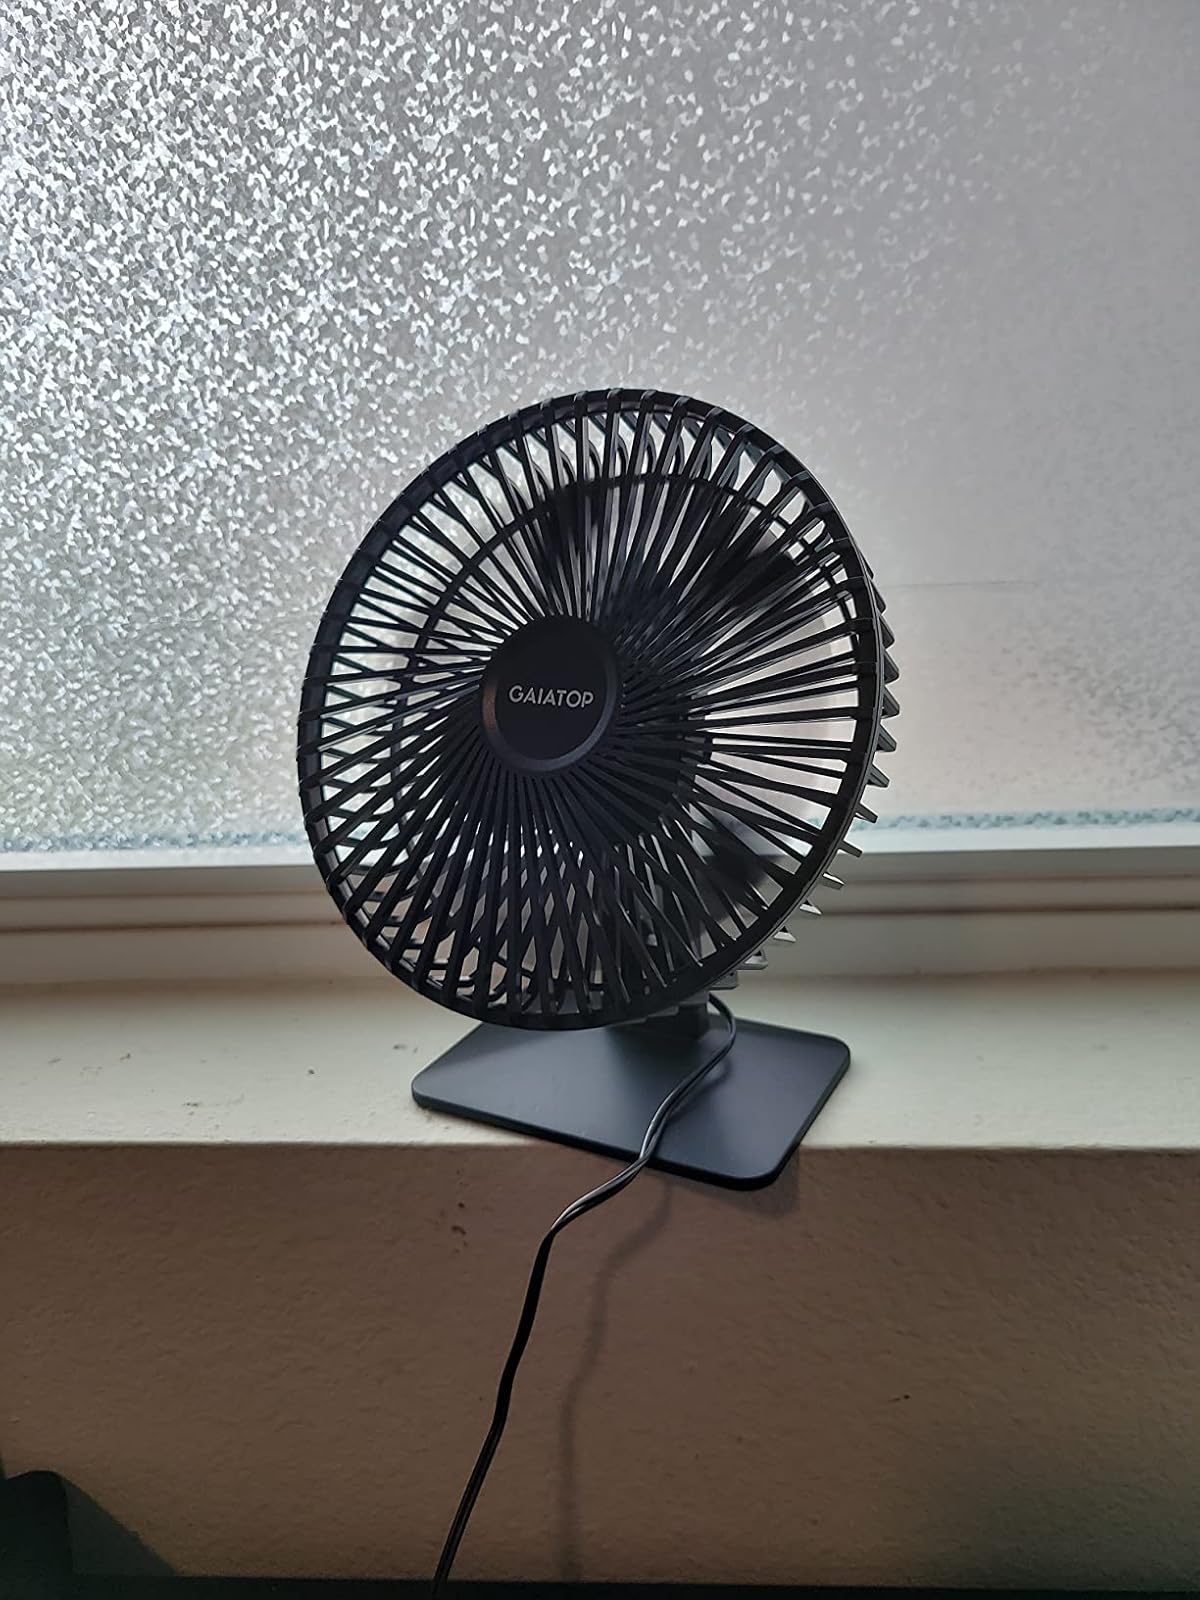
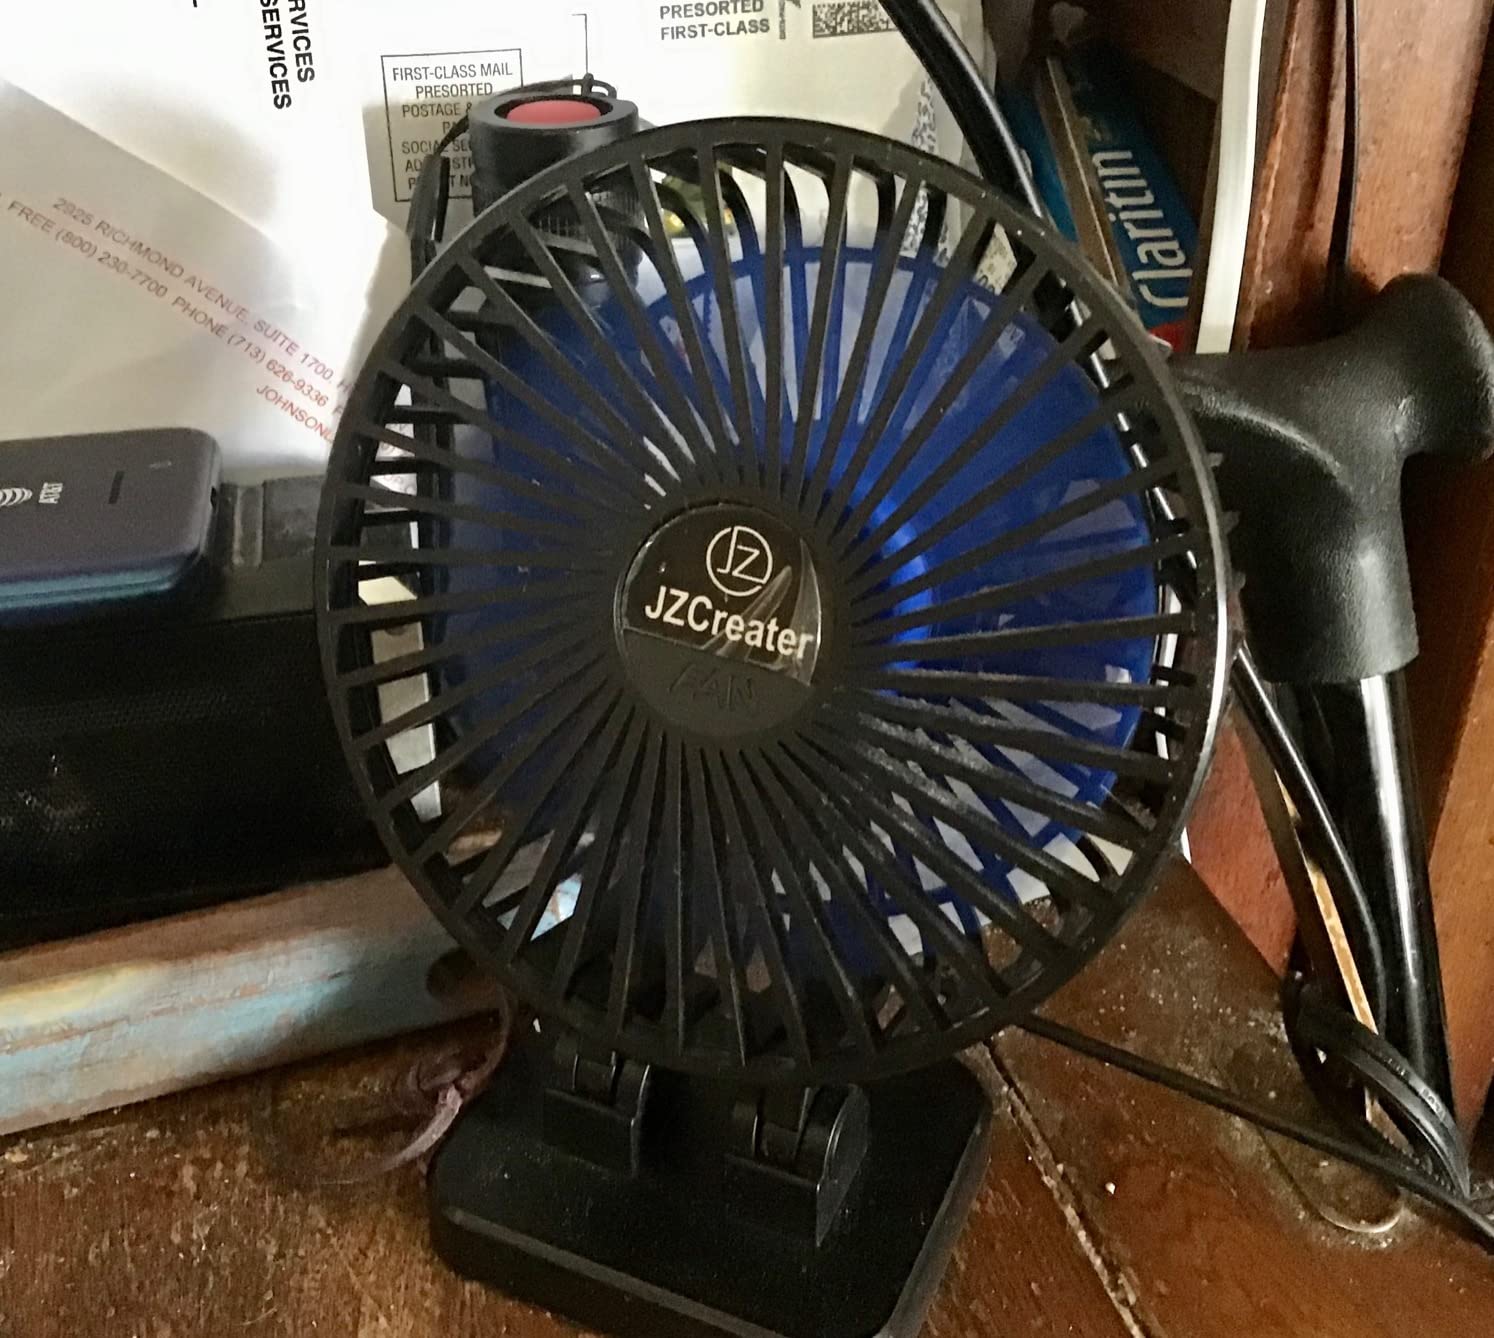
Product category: fan
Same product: no